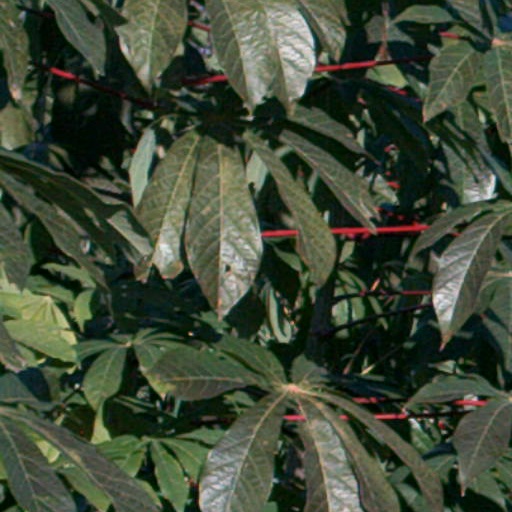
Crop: cassava